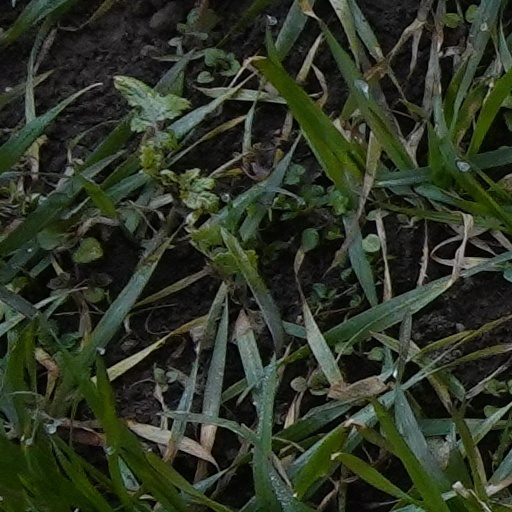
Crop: wheat